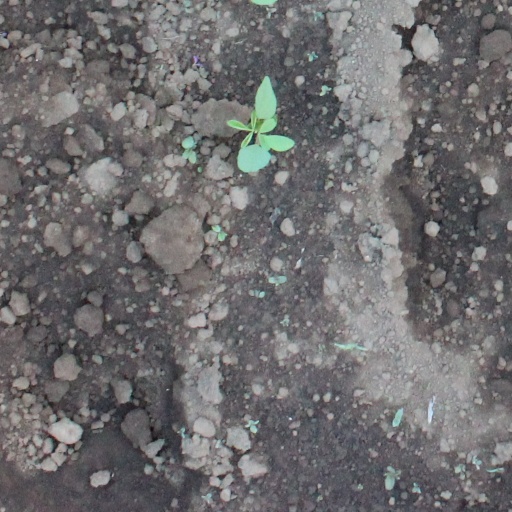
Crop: soybean